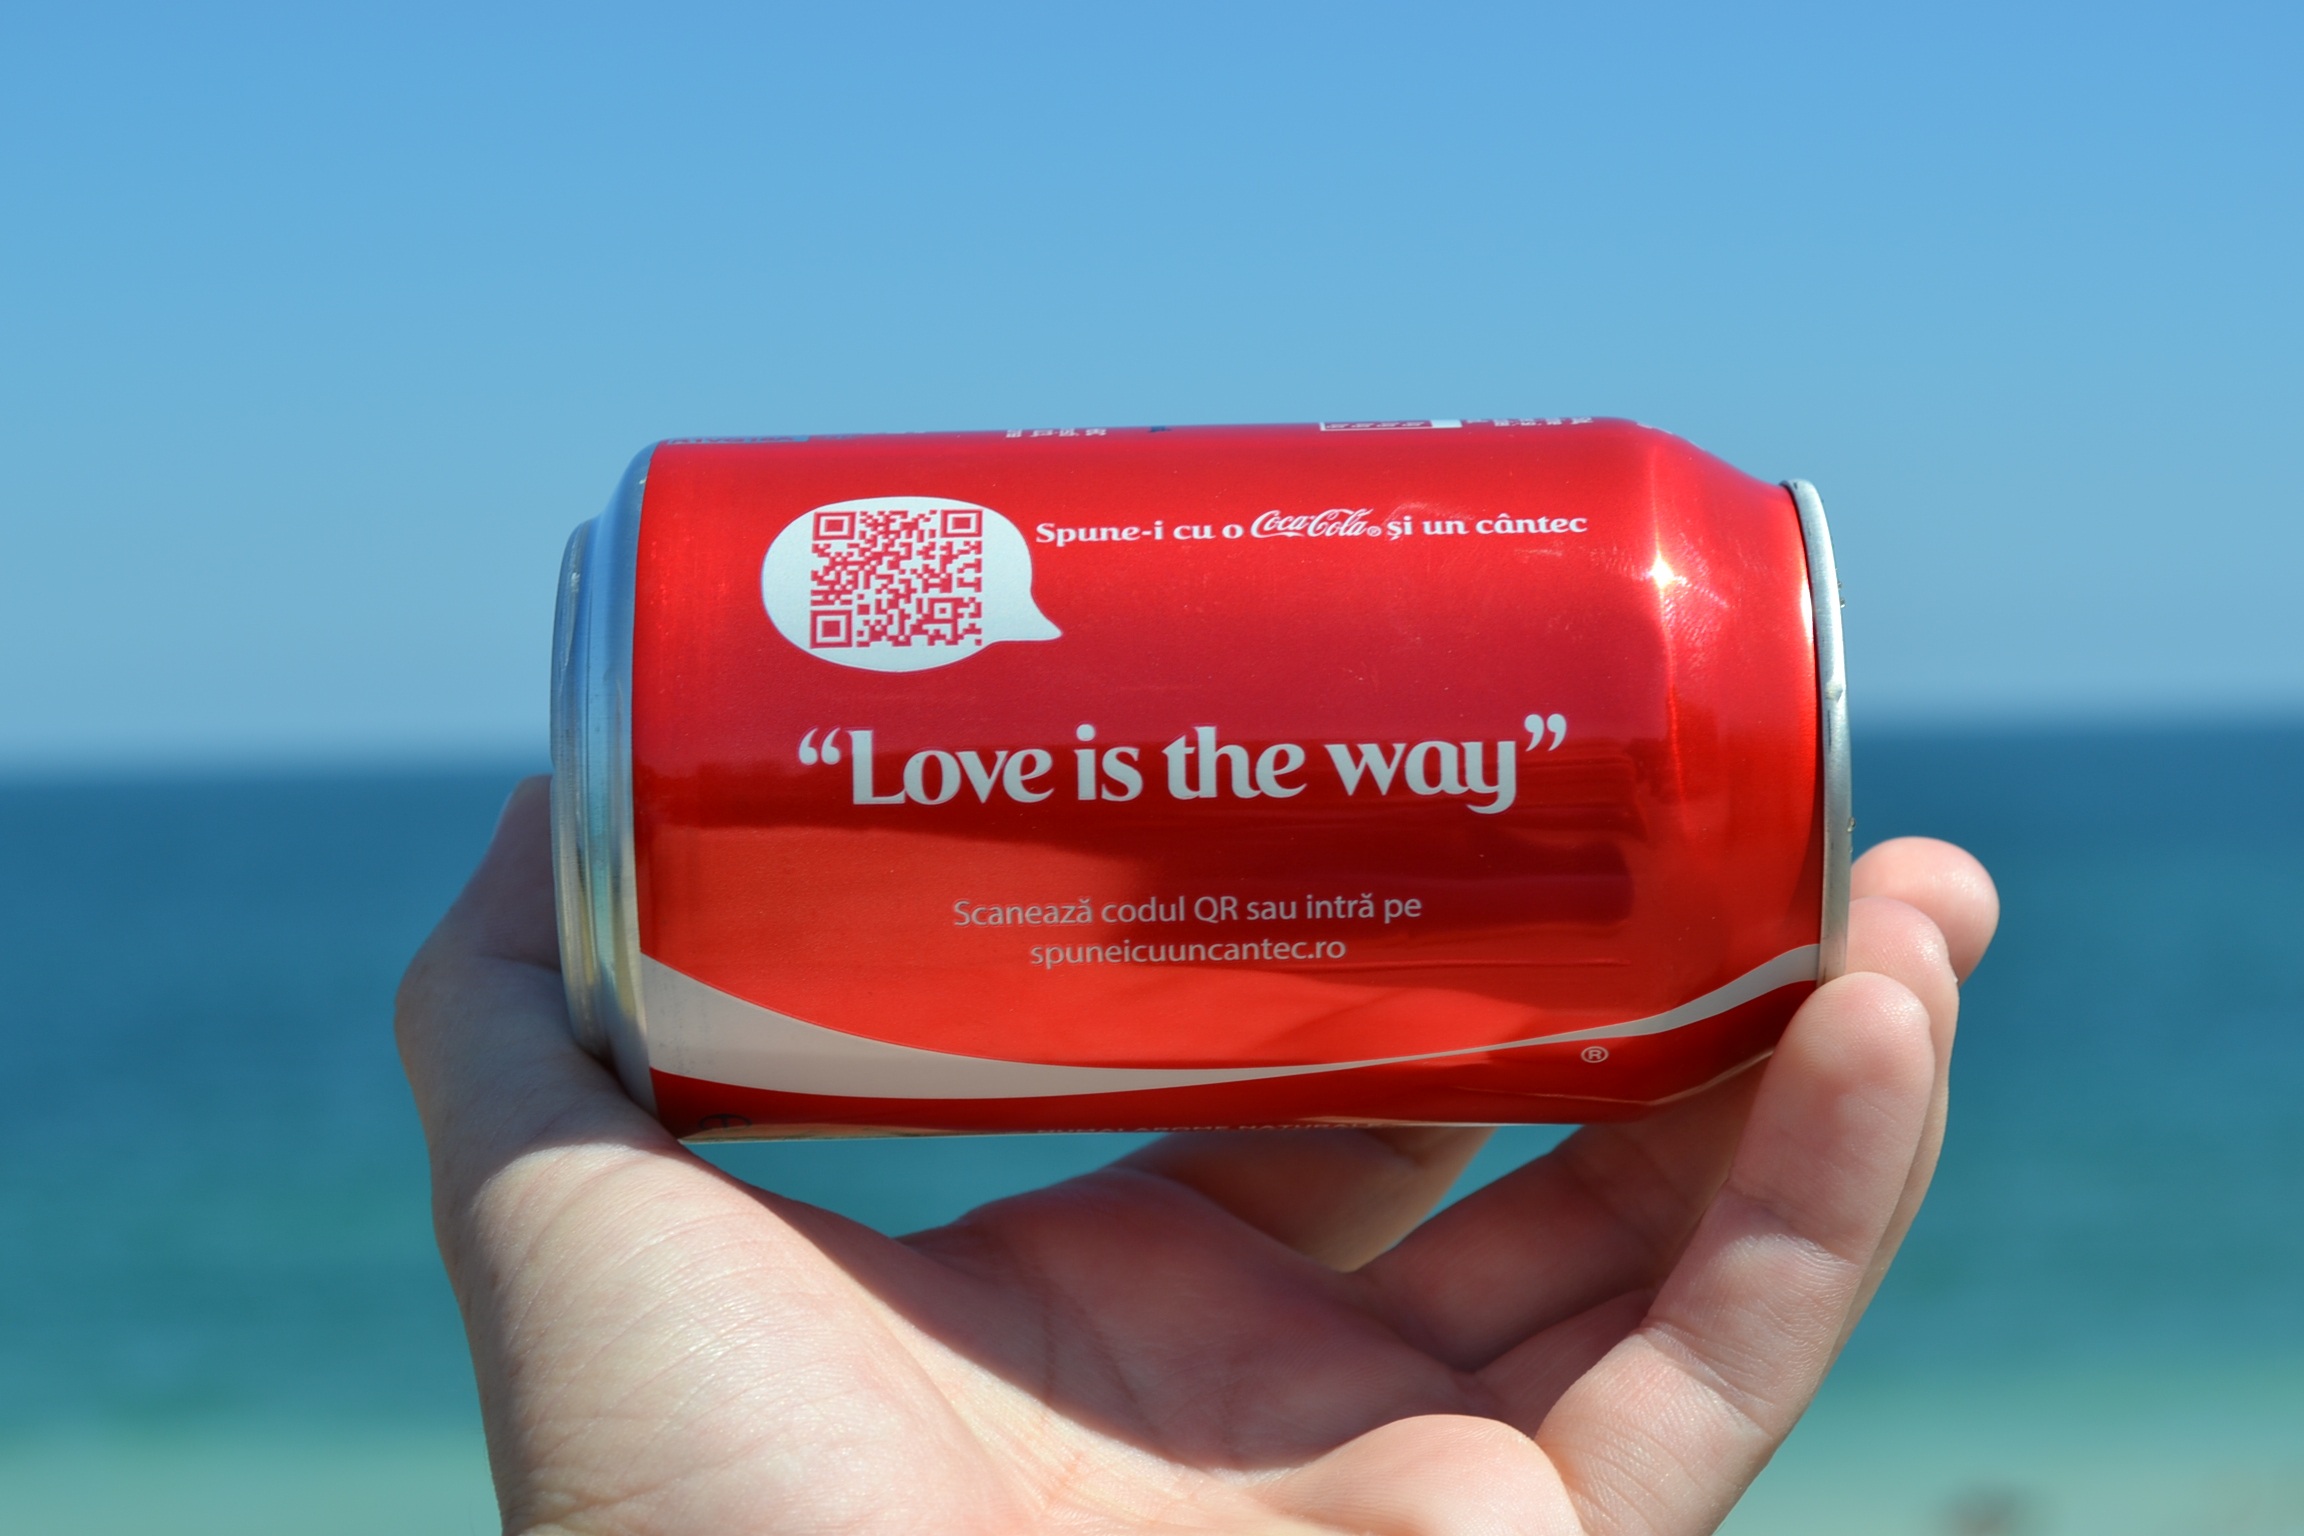
hand, water, red, coke, macro, beverage, drink, material, coca cola, container, can, coca, cola, soda